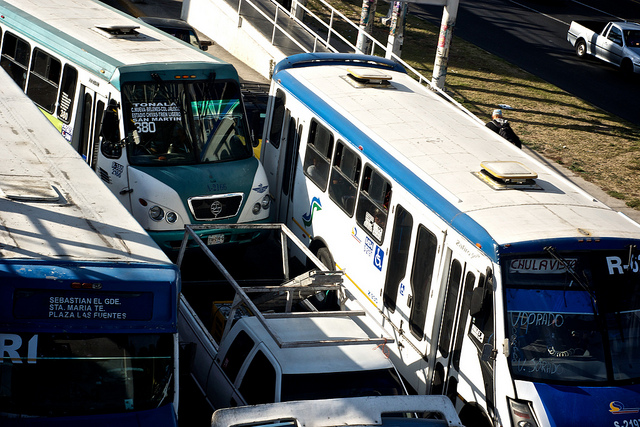
user: Given an image and a question. Answer the question in a short answer. Question: What is the name for what is happening in this picture? Short Answer:
assistant: traffic jam